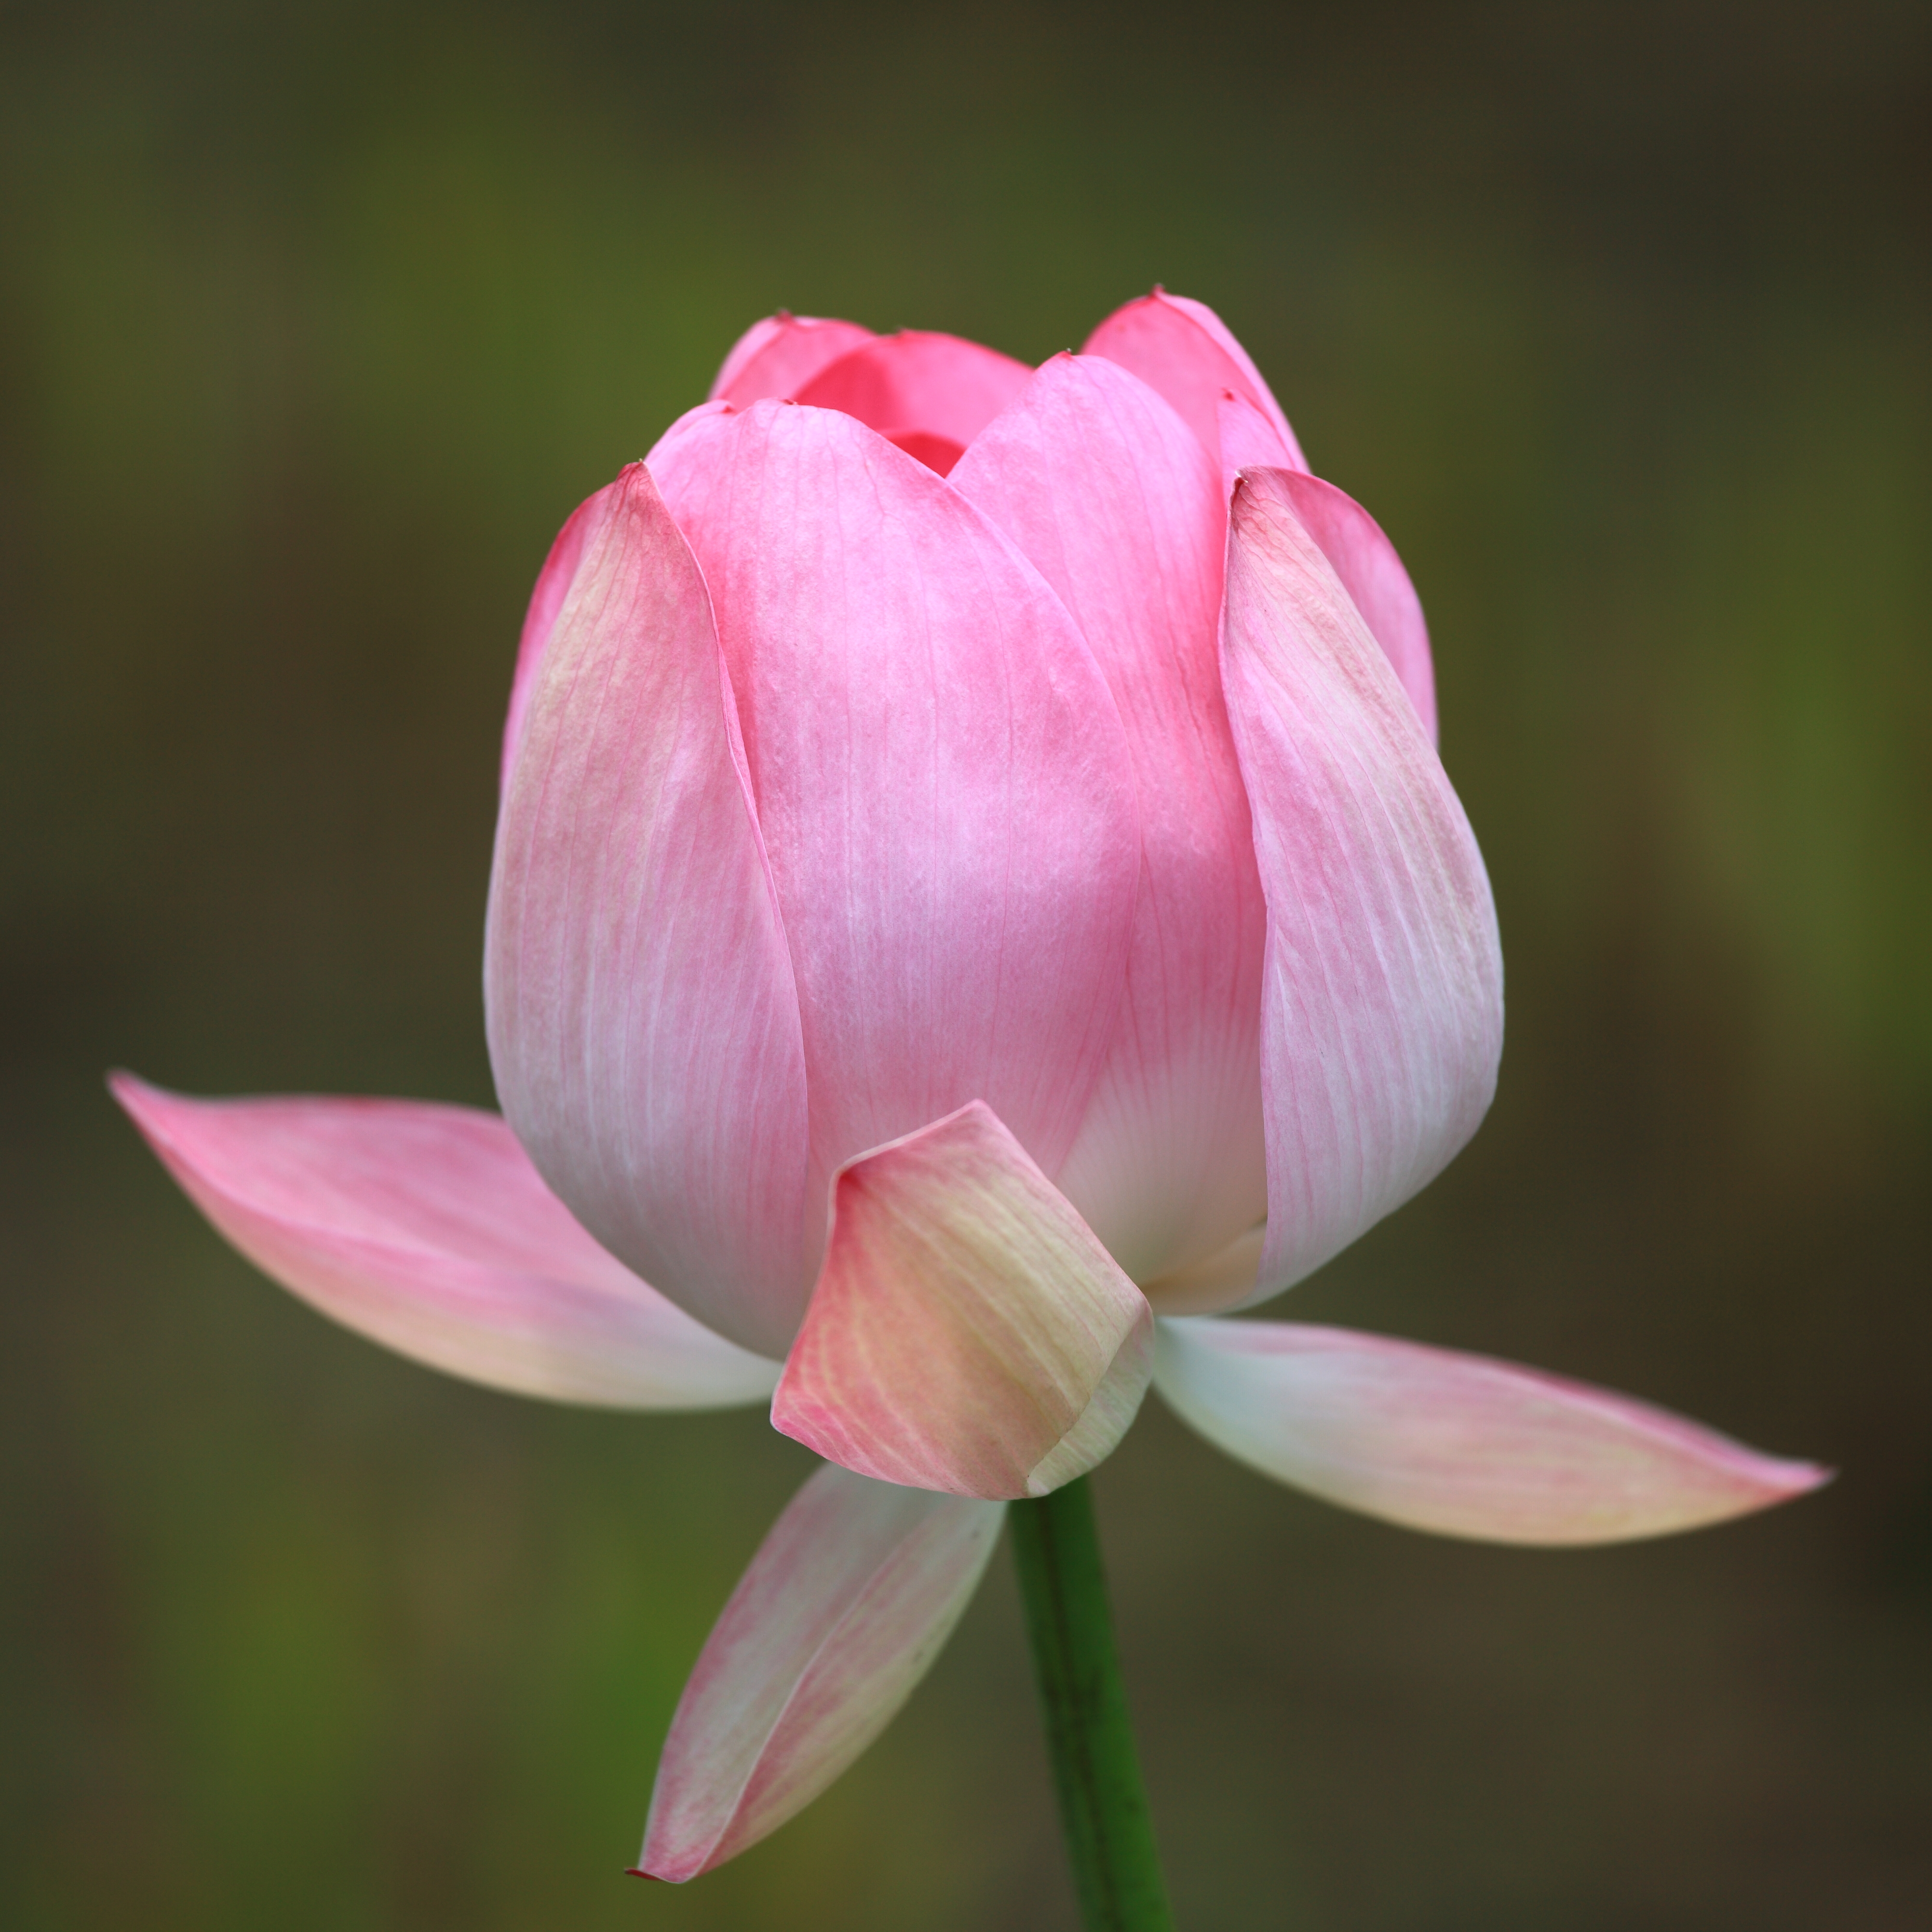
blossom, plant, flower, petal, high, pink, sacred lotus, aquatic plant, flora, close up, lotus, 5d, hires, bud, markii, hi, res, resolution, nelumbo, macro photography, flowering plant, plant stem, land plant, lotus family, proteales